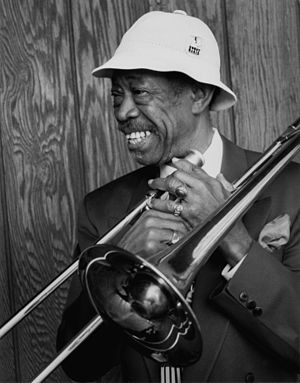
Al Grey
Al Grey var en amerikansk basunist.